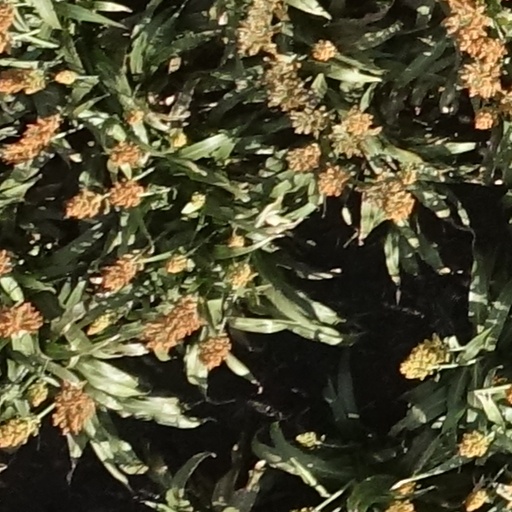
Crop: sorghum